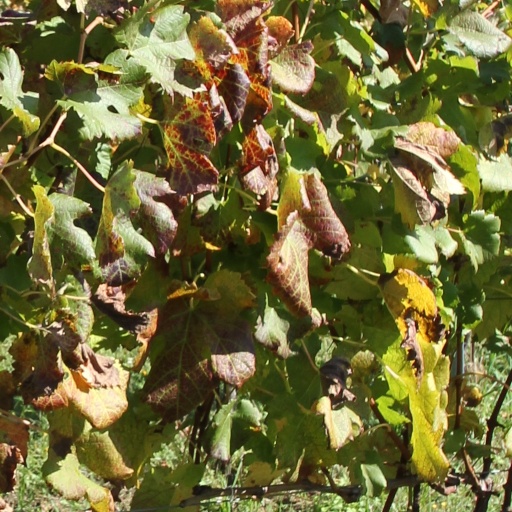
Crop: grape